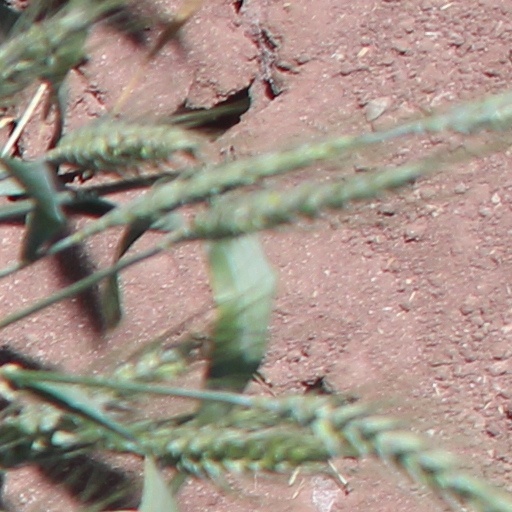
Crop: wheat